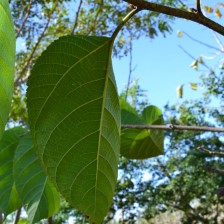
Variety: TaiwanStraberry